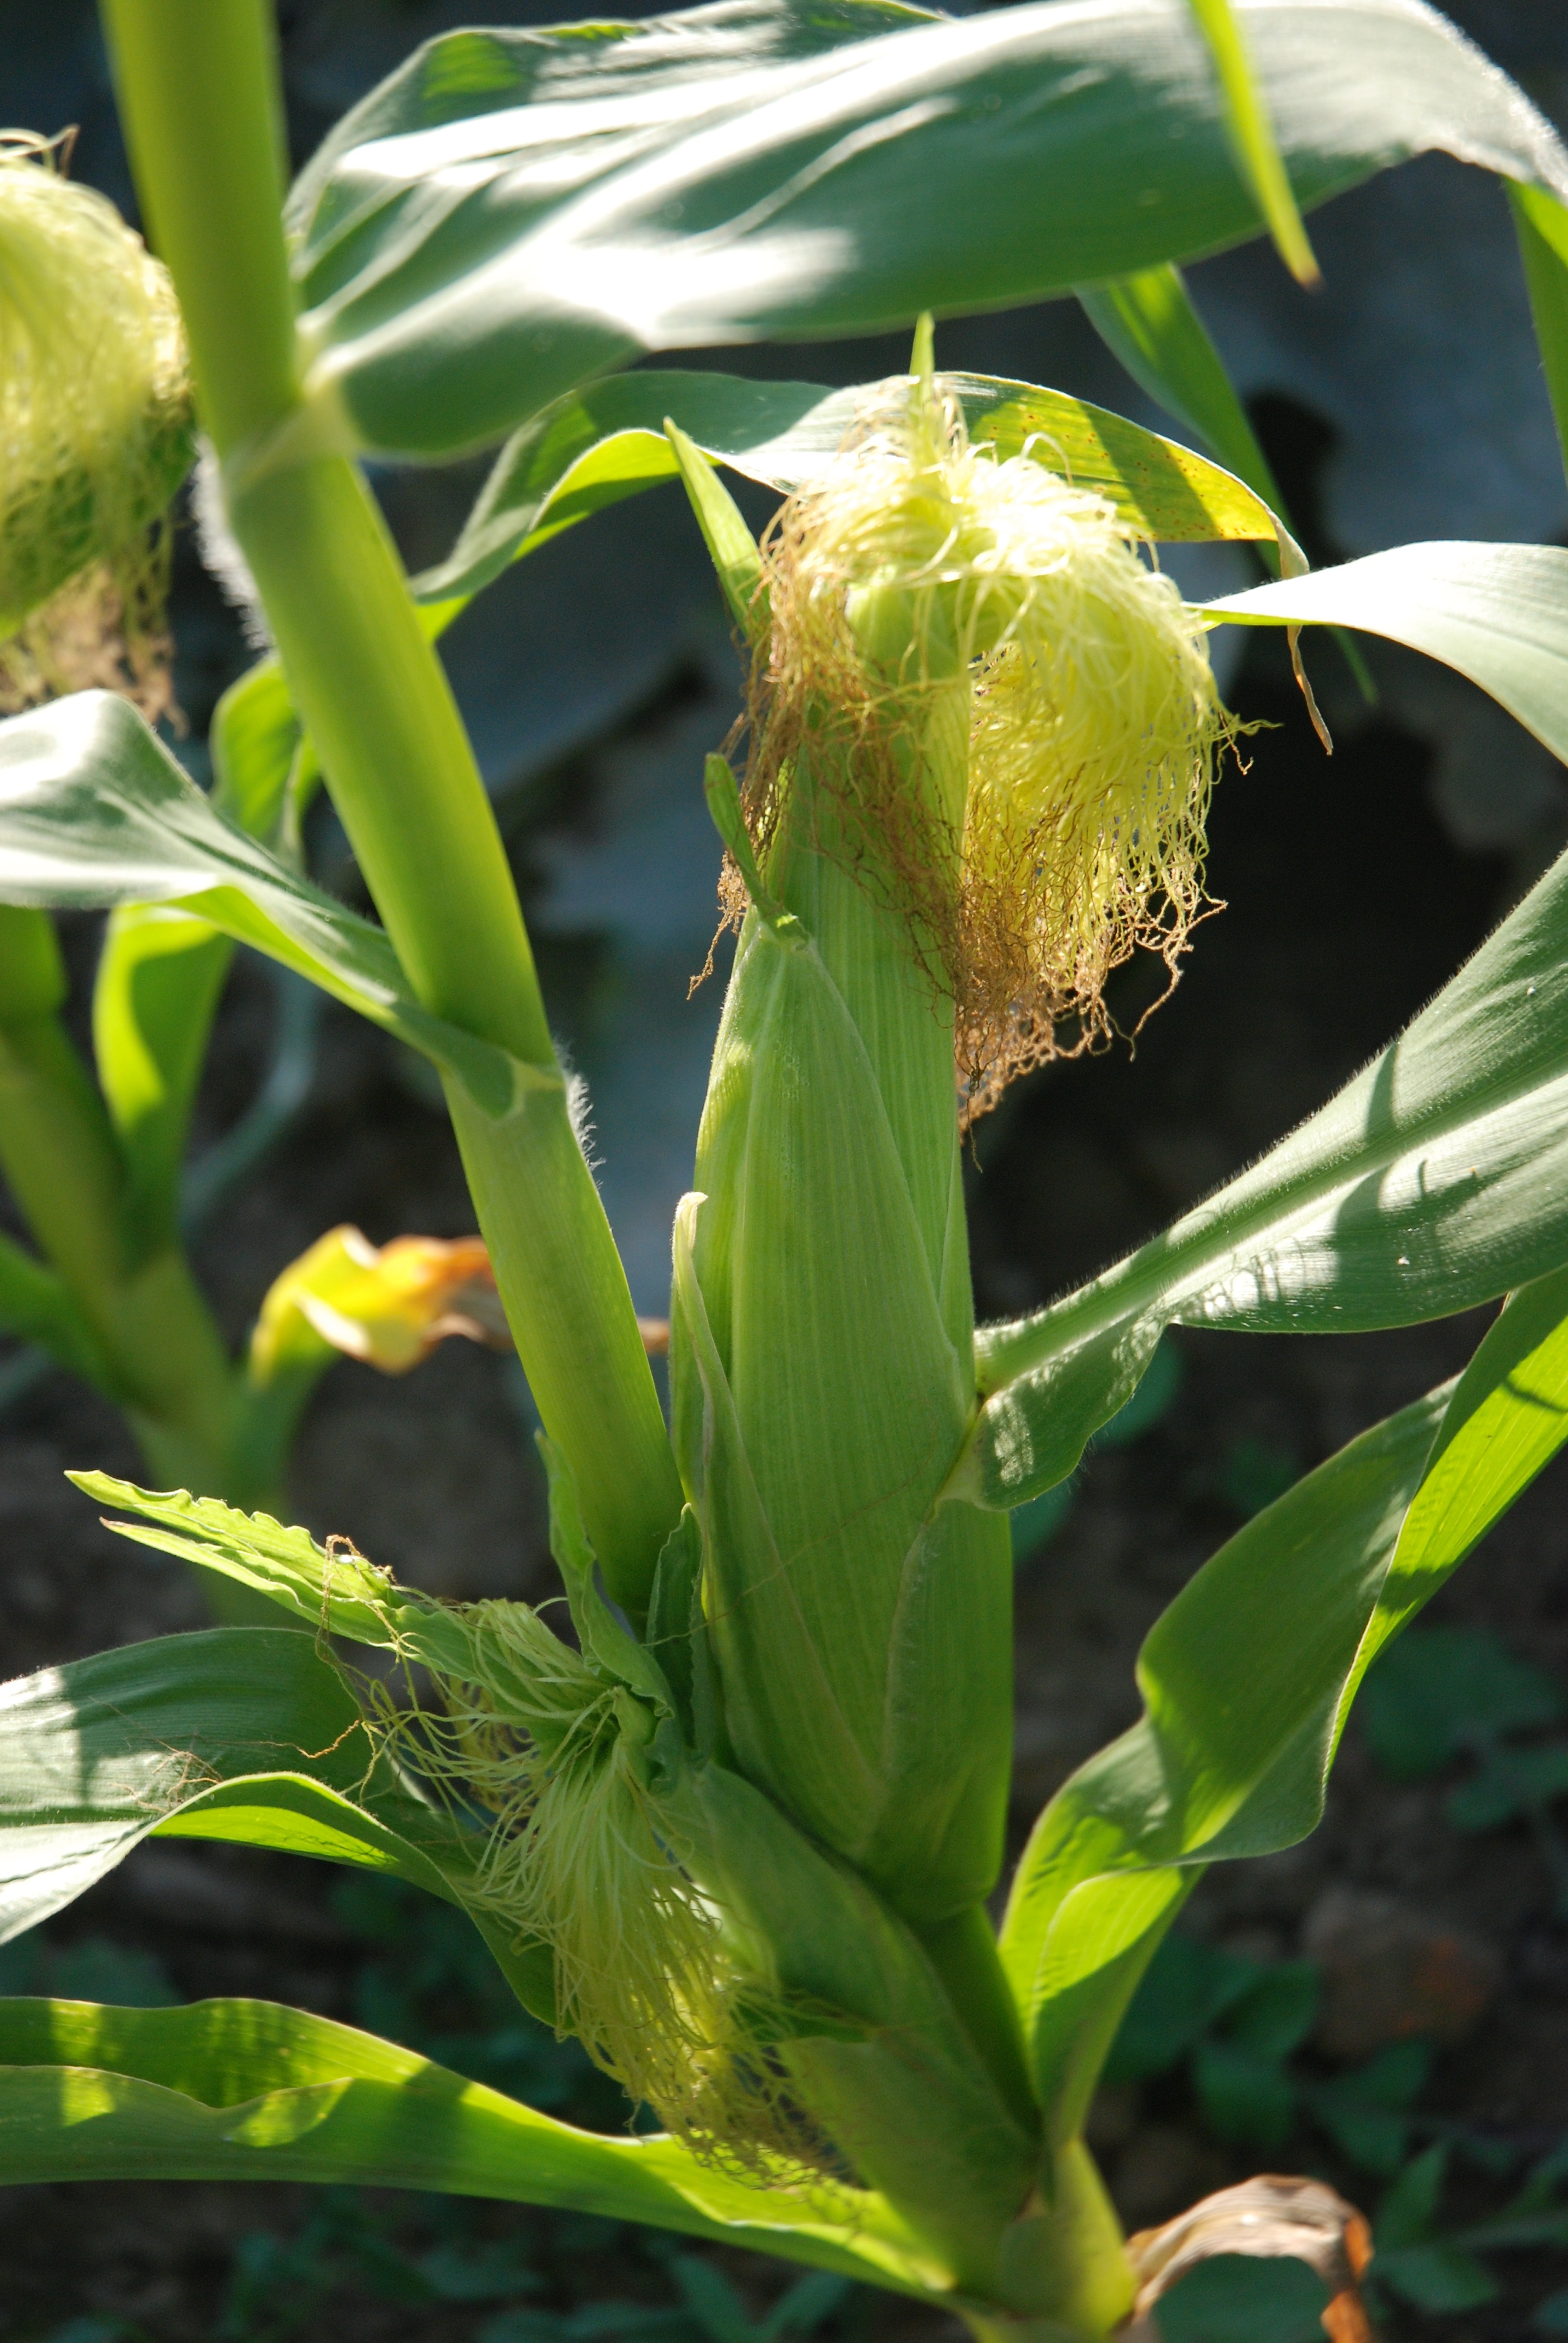
plant, leaf, flower, summer, food, green, produce, vegetable, crop, corn, botany, flora, cob, sweetcorn, maize, arum, flowering plant, land plant, arecales, canna family